Stanley Gilkey

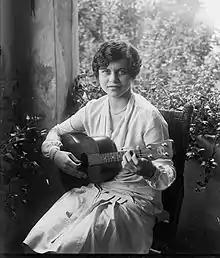
Nancy Hamiltion (1926)

In contemporary culture, he was portrayed in the play "Veritas," a play which is based on Harvard's Secret Court of 1920. The story presents Gikly at the time when he was a student at 1920 Harvard and was accused of being a homosexual by university administrators. Gilkey had been expelled from the university despite the fact that there was no evidence to the accusation. Based on his later request to the university, he was later readmitted in 1921 and graduated from Harvard in 1923. The Secret Court of 1920 went unreported until 2002, eighty two years after the event.